Gleneagles railway station

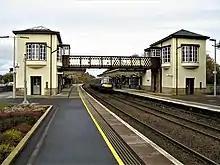
A Class 170 at Gleneagles

On weekdays and Saturdays there is a basic hourly service to southbound and to northbound; most of these continue to . A few early morning and late evening trains run through to . On Sundays, an irregular service is provided by calls on certain Glasgow to Aberdeen or trains.